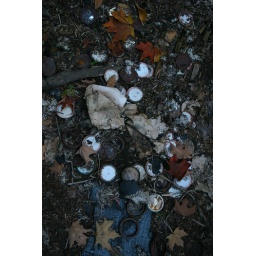
clarence newton road - near blowing rock - october 2008